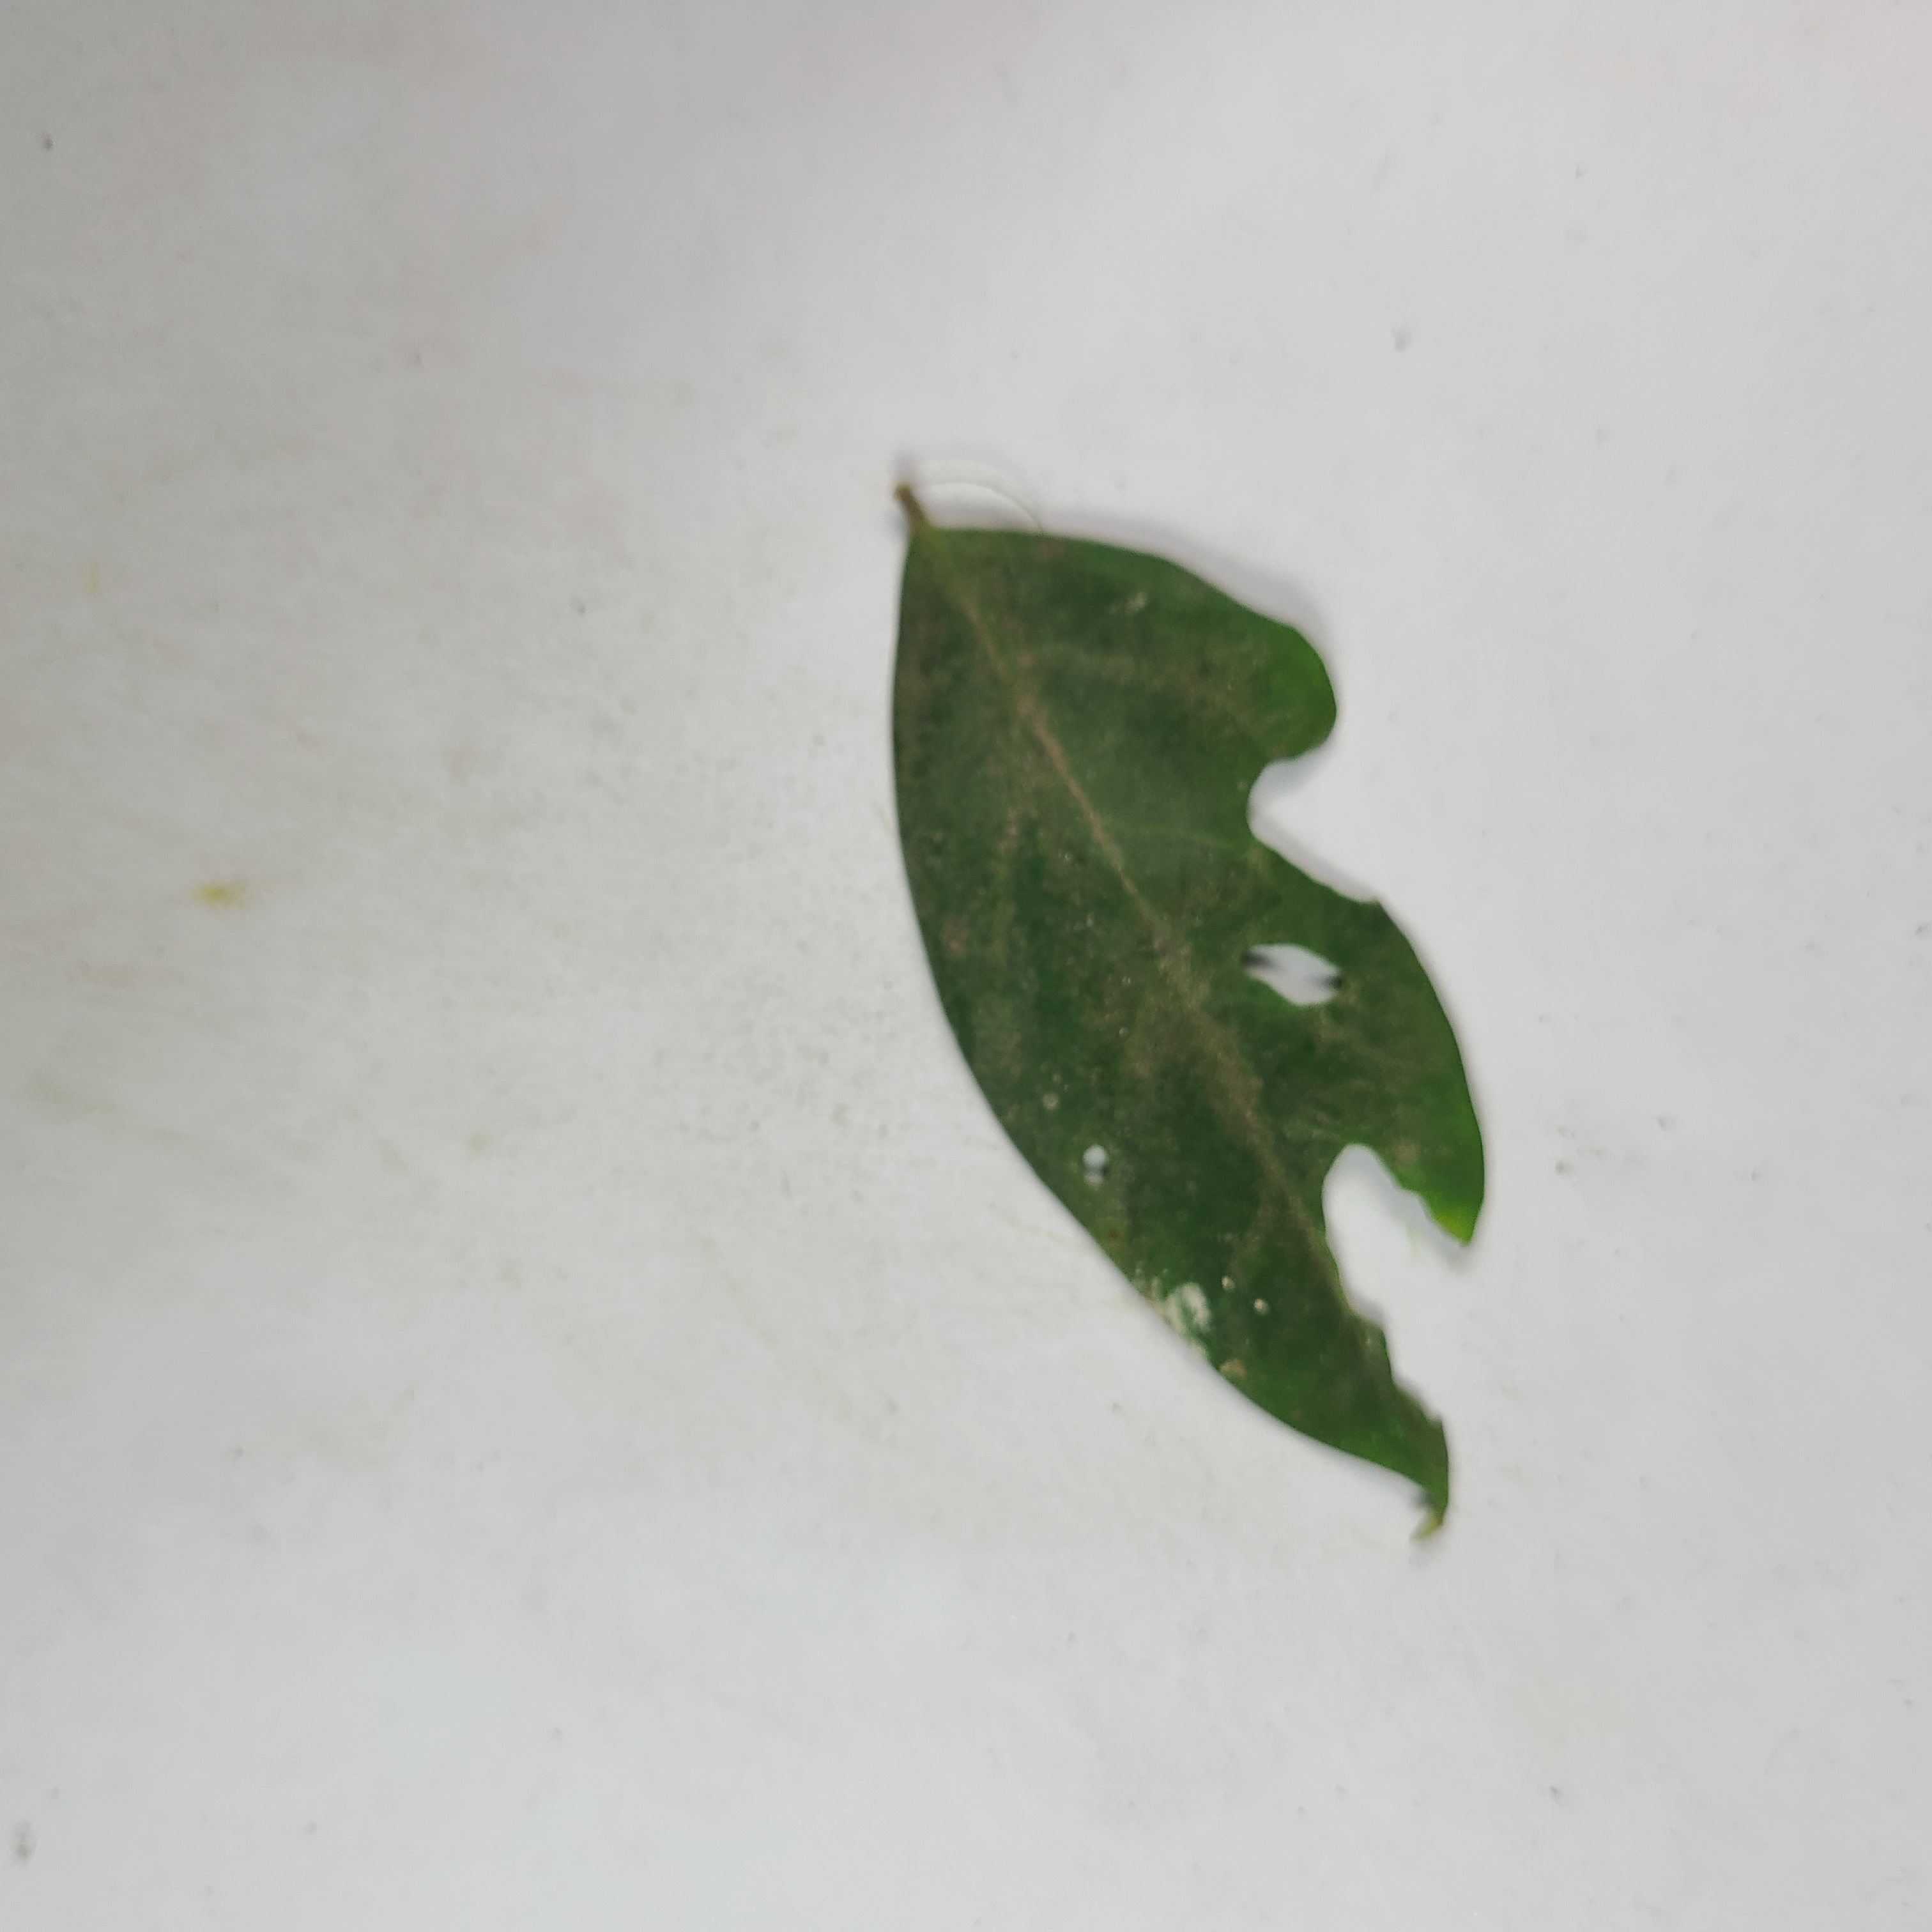
Label: Insect Hole leaves